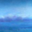
Label: cloud